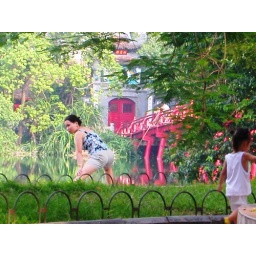
Morning exercise by the little red bridge in Hoan Kiem lake